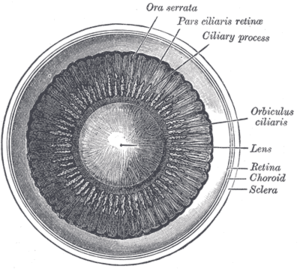
La choroïde est l’une des couches de la paroi du globe oculaire, située entre la sclérotique à l’extérieur et la rétine à l’intérieur. C’est une couche richement vascularisée qui assure la nutrition de l’iris et des photorécepteurs rétiniens. Avec le corps ciliaire et l’iris, la choroïde forme l’uvée. Sa structure lui assure une double fonction : d’une part, elle forme un écran qui maintient l’intérieur de l’œil en chambre noire, d’autre part, elle le protège du point de vue thermique, empêchant le passage d’une grande partie des rayonnements extérieurs.